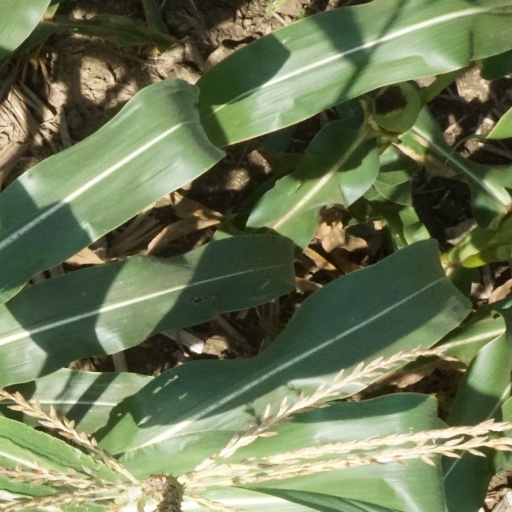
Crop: maize; corn